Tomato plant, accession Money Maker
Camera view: bottom (45 deg); turntable rotation: 90 degrees
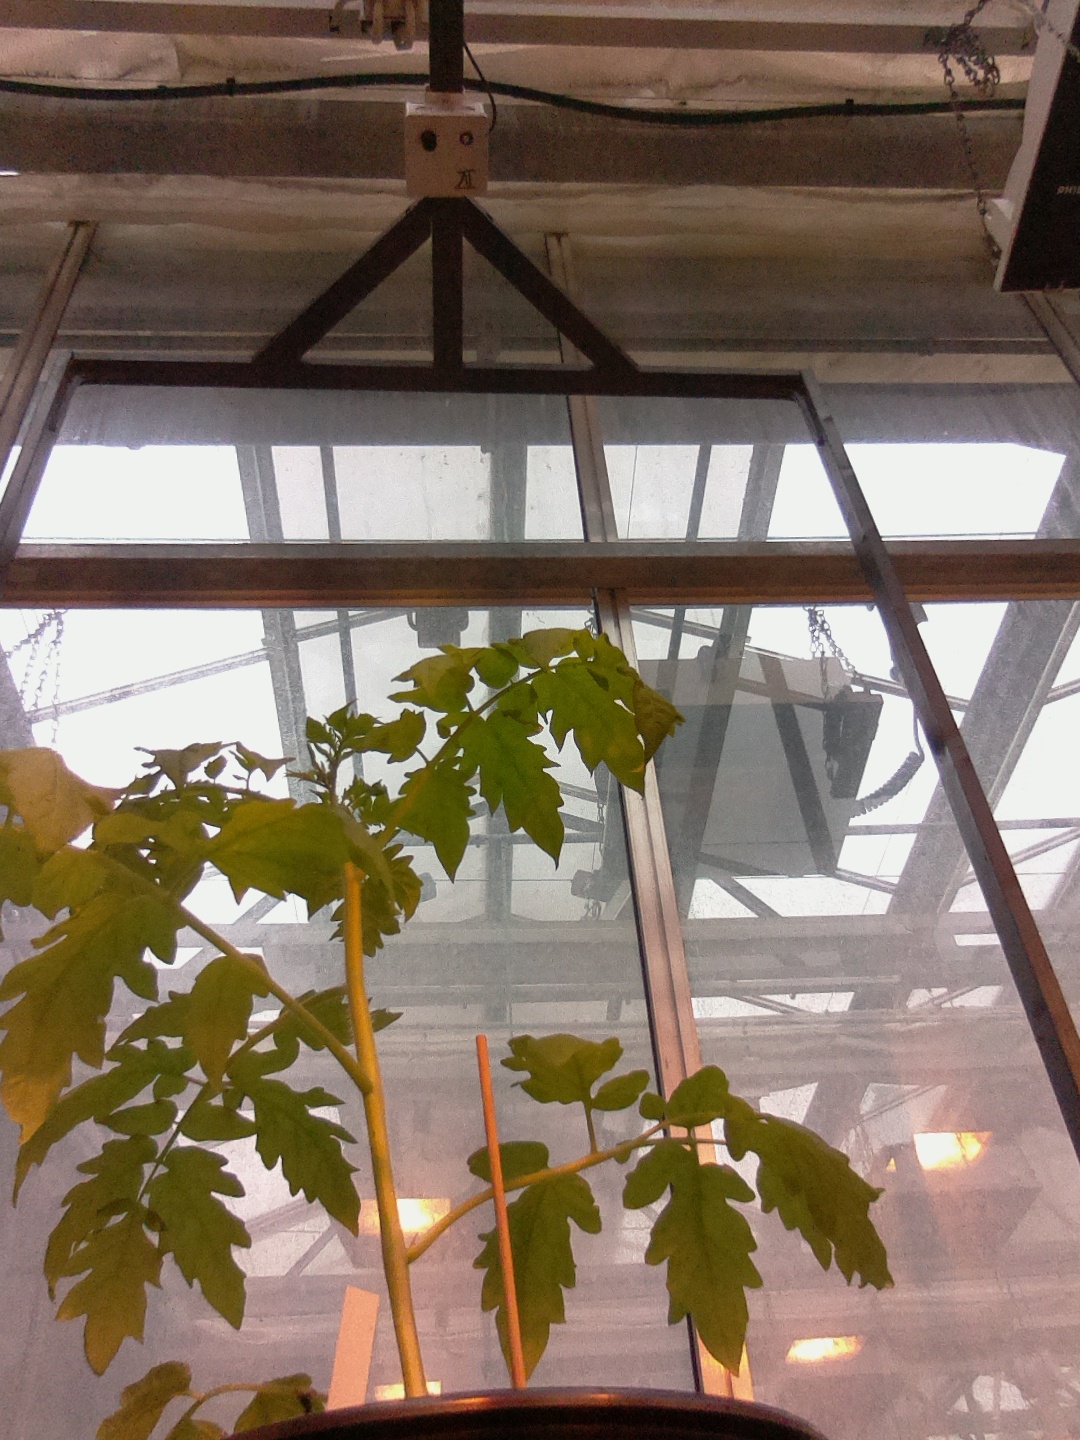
BBCH growth stage 14: 8 of true leaves visible